Polesia

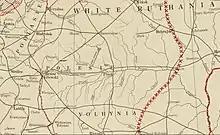
Polesia in May 1920

In ancient times, the areas of today's western and west-central Polesia were inhabited by the people of the Milograd culture, the Neuri.